Multimedia

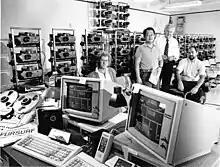
Multimedia (multi-image) setup for the 1988 Ford New Car Announcement Show, August 1987, Detroit, MI

In the intervening forty years, the word has taken on different meanings. In the late 1970s, the term referred to presentations consisting of multi-projector slide shows timed to an audio track. However, by the 1990s, 'multimedia' had taken on its current meaning.